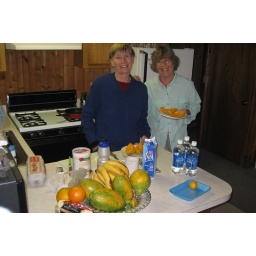
Rented this house in Volcano, and it came with this fruit basket.